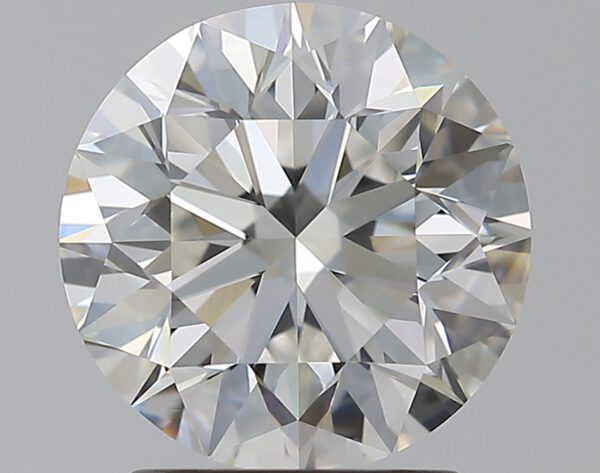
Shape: round
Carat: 2
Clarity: IF
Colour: F
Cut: EX
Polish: EX
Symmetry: EX
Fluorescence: ST
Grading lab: GIA
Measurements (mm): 7.94 x 7.99 x 5.07